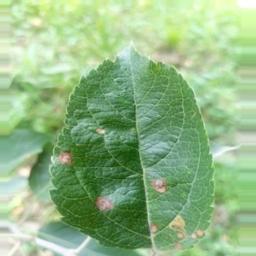
Label: Alternaria